Dengaku

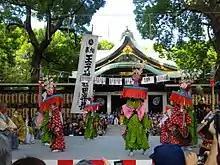
in Ōji, Tokyo, 2014.

The Fire Festival is said to be one of Japan's three largest fire festivals. It is a part of the Kumano Nachi Shrine's annual festival and is officially called , or Fan Festival. This festival, held annually on July 14, is dedicated to the god in the precincts of Kumano Nachi Shrine.